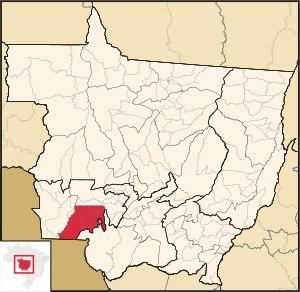
La microrégion de Jauru est l'une des trois microrégions qui subdivisent le sud-ouest de l'État du Mato Grosso au Brésil.